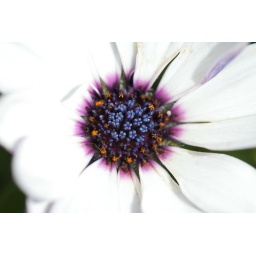
I'm willing to be this little white flower was even more interesting under blacklight.